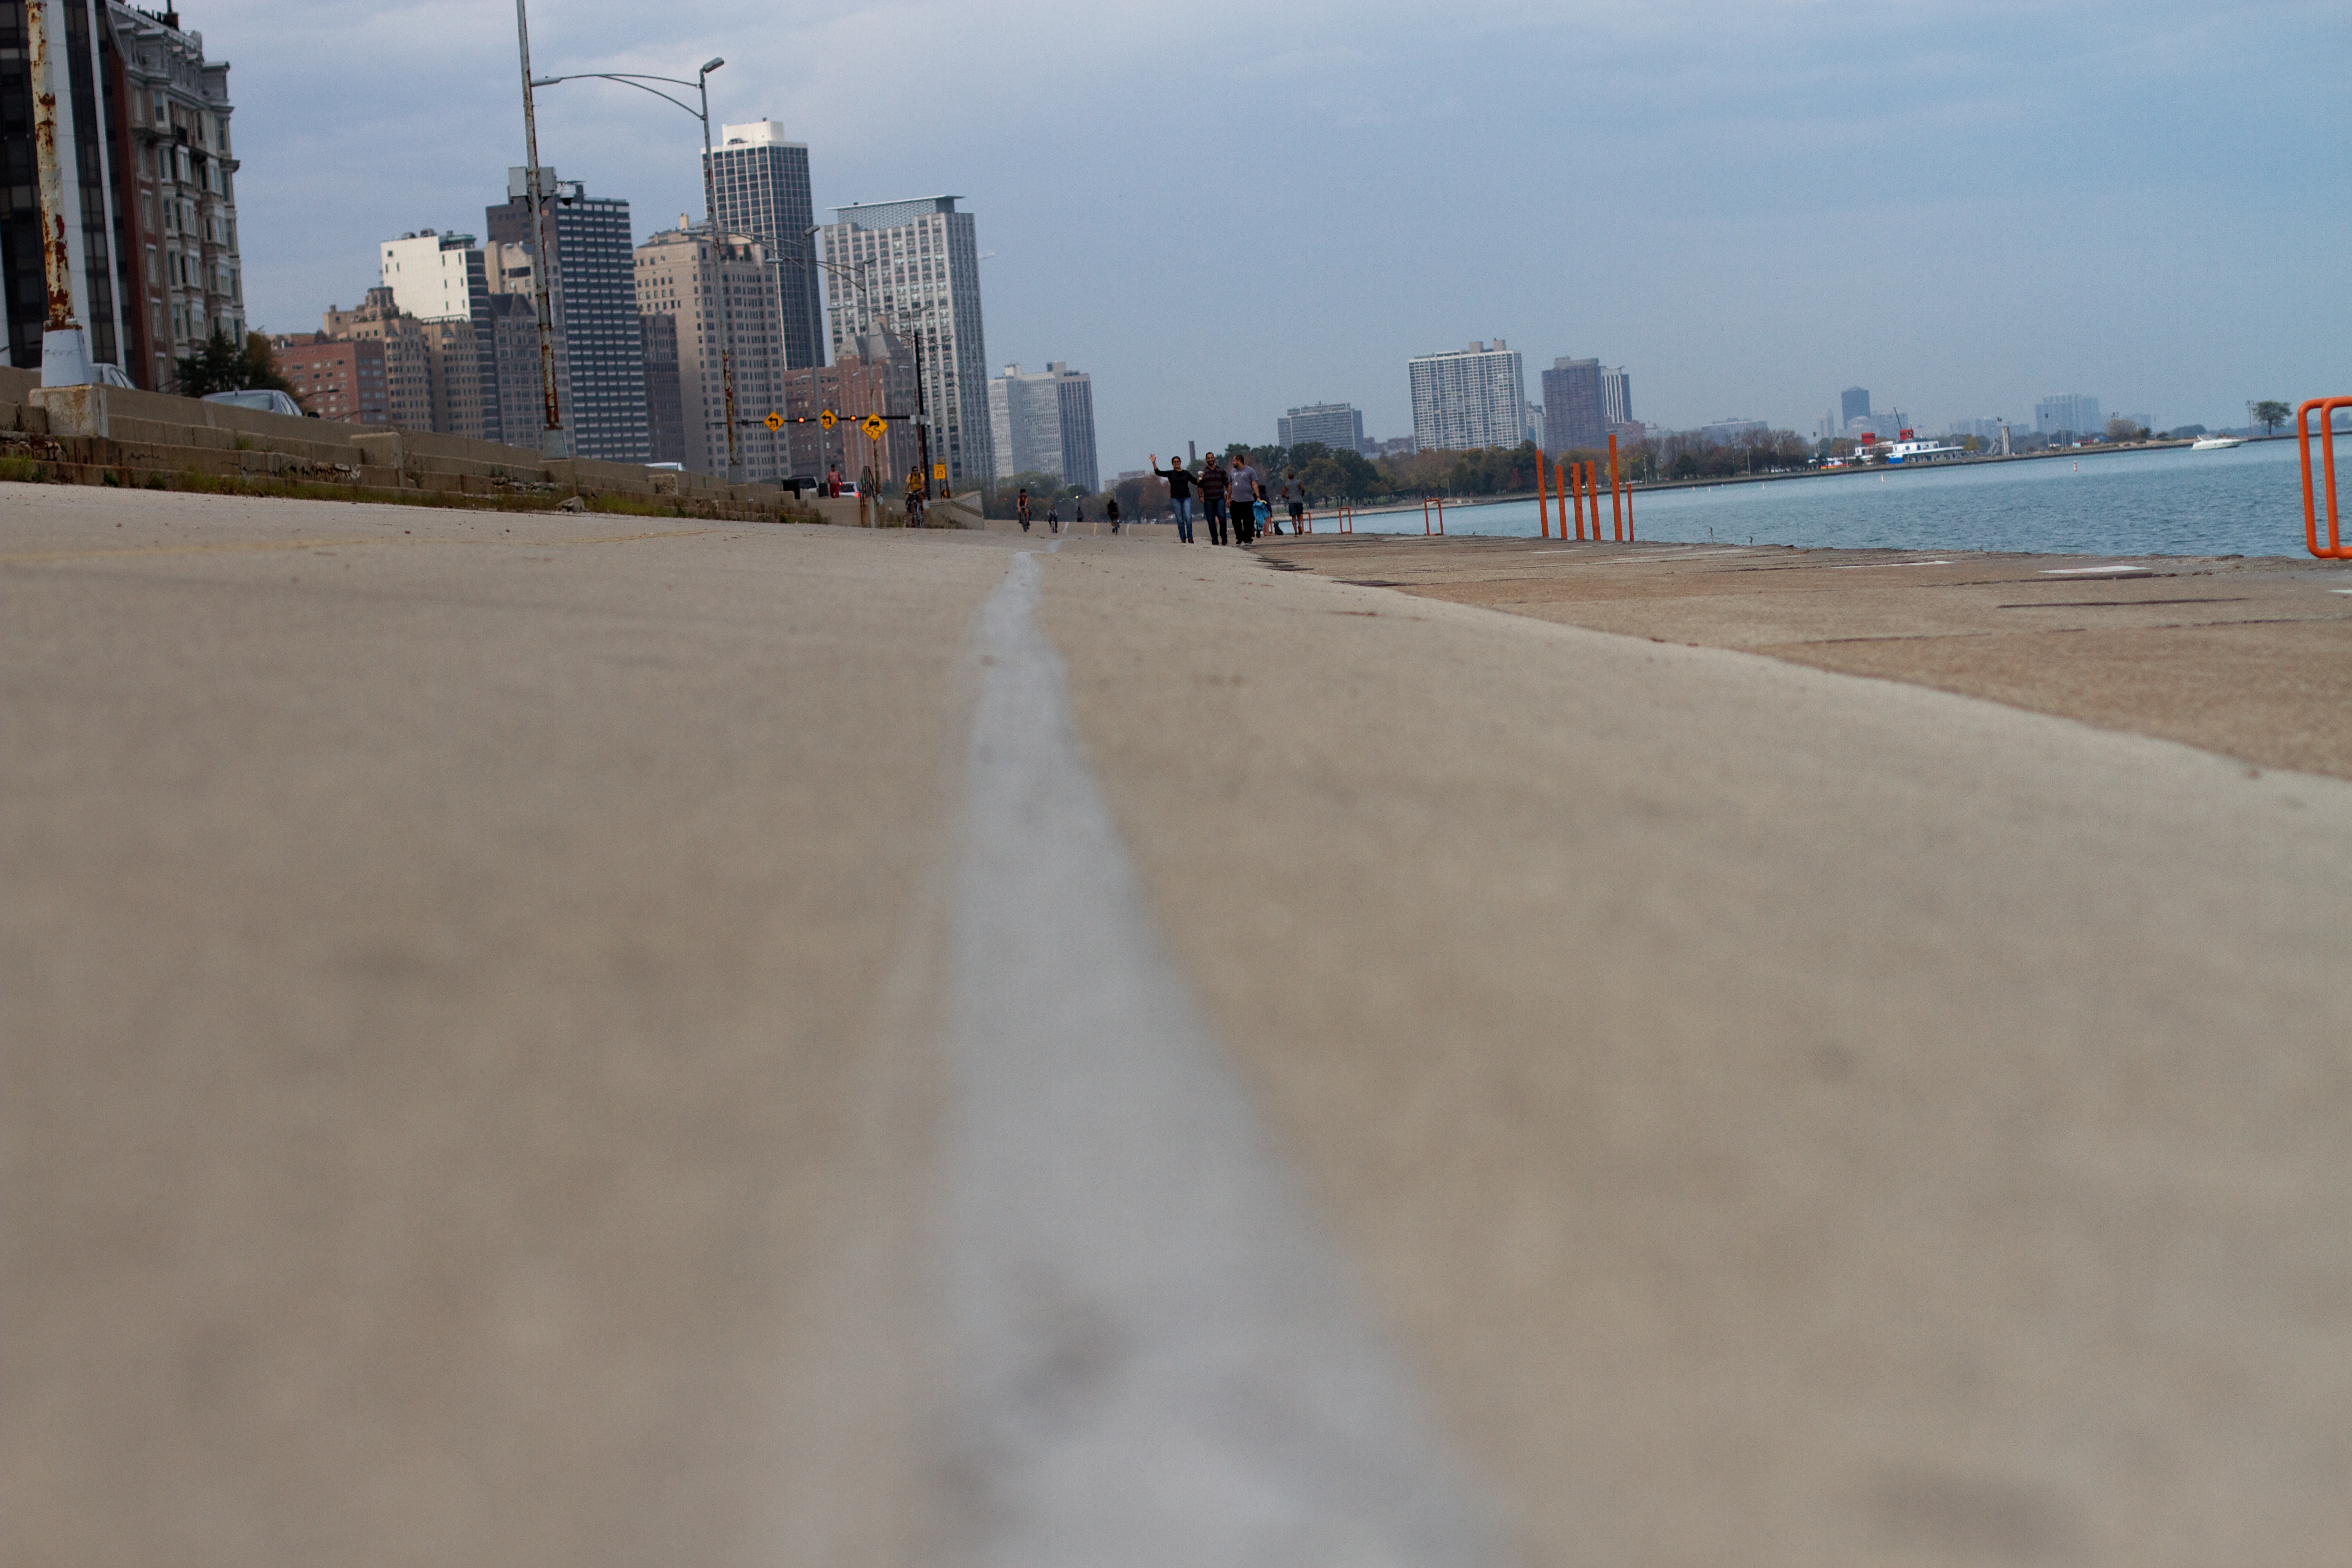
beach, sea, coast, sand, horizon, boardwalk, shore, walkway